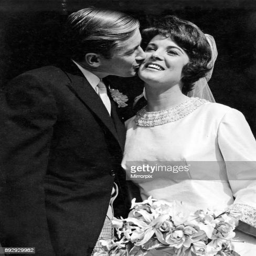
the wedding of singer and circa